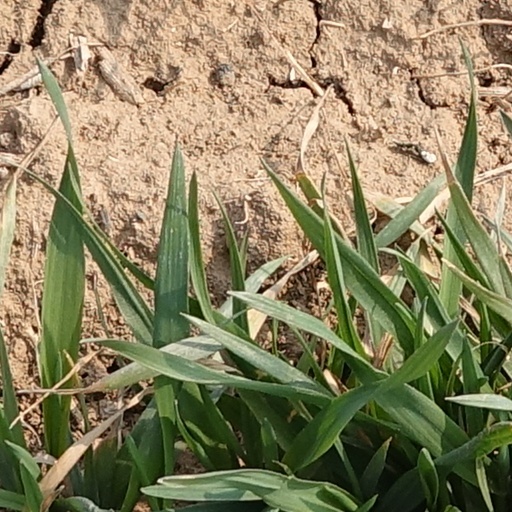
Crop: wheat